CGR 0-6-0T

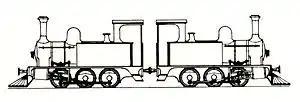
Drawing of CGR 0-6-0T back-to-back locomotive pair

The Cape Government Railways 0-6-0T back-to-back of 1876 was a South African steam locomotive from the pre-Union era in the Cape of Good Hope.